Galboda Ella

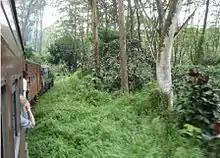
On the way to Galboda

The way to Galboda is by train and by road. There are four express trains from Colombo heading to Badulla and trains stop at Galboda Station. A bus operating from Nawalapitiya to Galboda.